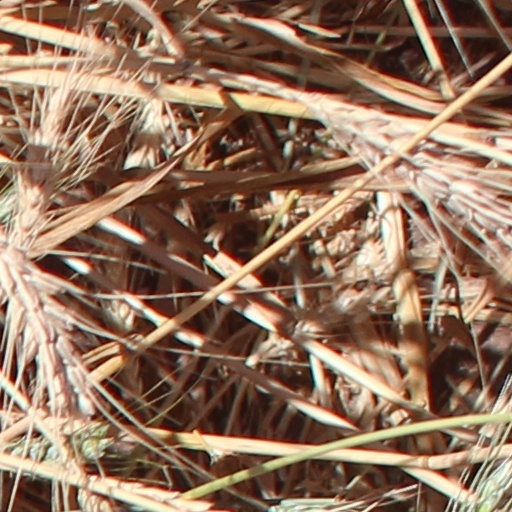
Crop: wheat